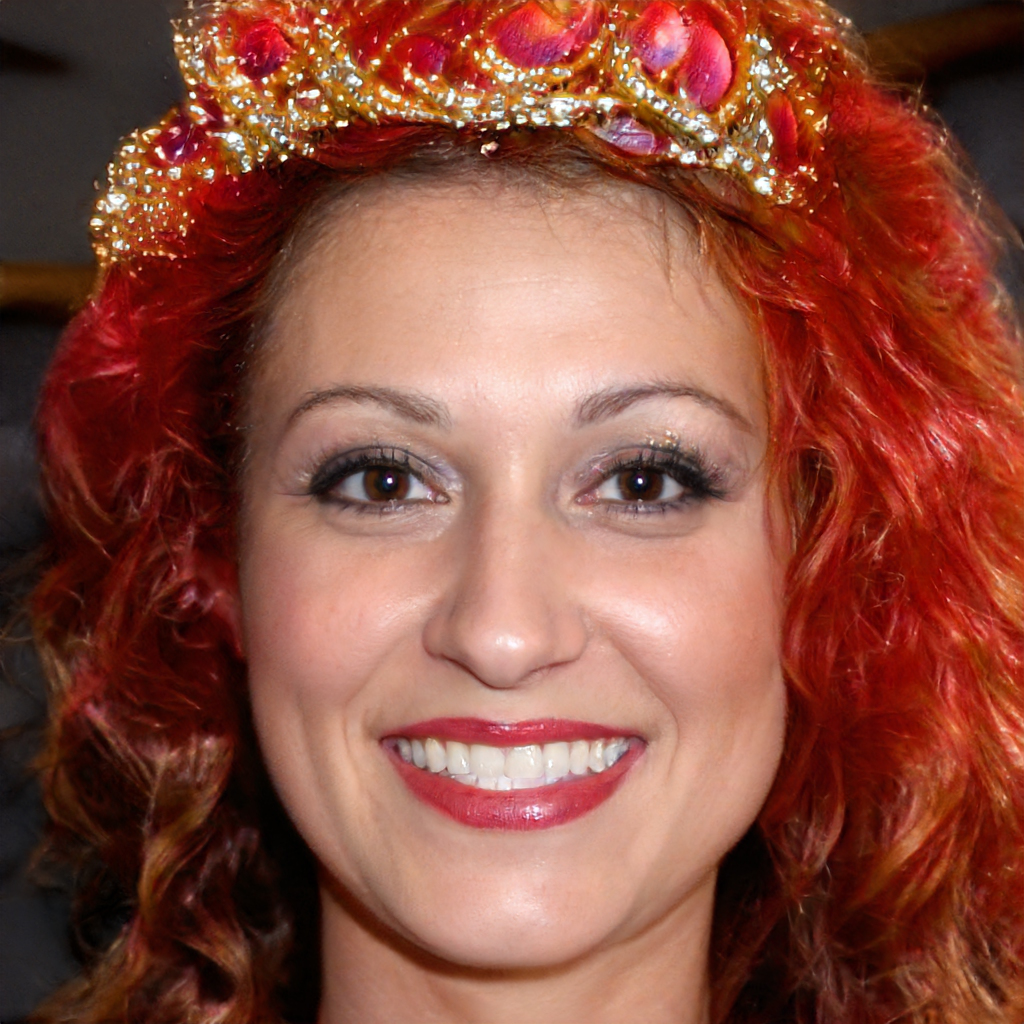
Gender: Female